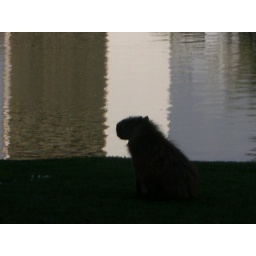
a pig like animal in Brazil